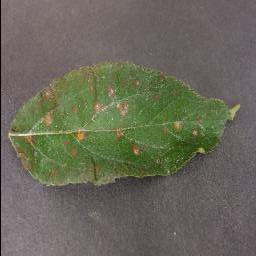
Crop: apple
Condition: cedar_rust